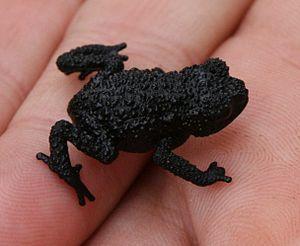
Le mont Roraima est une montagne d'Amérique du Sud partagée entre le Brésil, le Guyana et le Venezuela. Il s'agit d'un tepuy, une montagne tabulaire caractéristique du plateau des Guyanes. Délimité par des falaises d'environ 1 000 mètres de hauteur, son plateau sommital présente un environnement totalement différent de la forêt tropicale humide et de la savane qui s'étendent à ses pieds. Ainsi, la forte pluviométrie est à l'origine de formations pseudokarstiques, dont de nombreuses et grandes grottes, ainsi que du lessivage du sol. La flore s'est adaptée à ces conditions climatiques et géologiques avec un fort endémisme et une abondance de plantes carnivores qui trouvent dans les insectes capturés les nutriments absents dans le sol. La faune est peu présente mais marquée elle aussi par un endémisme prononcé, notamment chez les reptiles et les amphibiens. Cet environnement est protégé au sein du parc national Canaima au Venezuela et du parc national du Mont Roraima au Brésil. Le point culminant de la montagne s'élève sur le rebord méridional de la falaise, en territoire vénézuélien, à 2 810 mètres d'altitude ; cette proéminence constitue le plus haut sommet de l'État de Bolívar.
Anomaloglossus roraima est une espèce d'amphibiens de la famille des Aromobatidae.